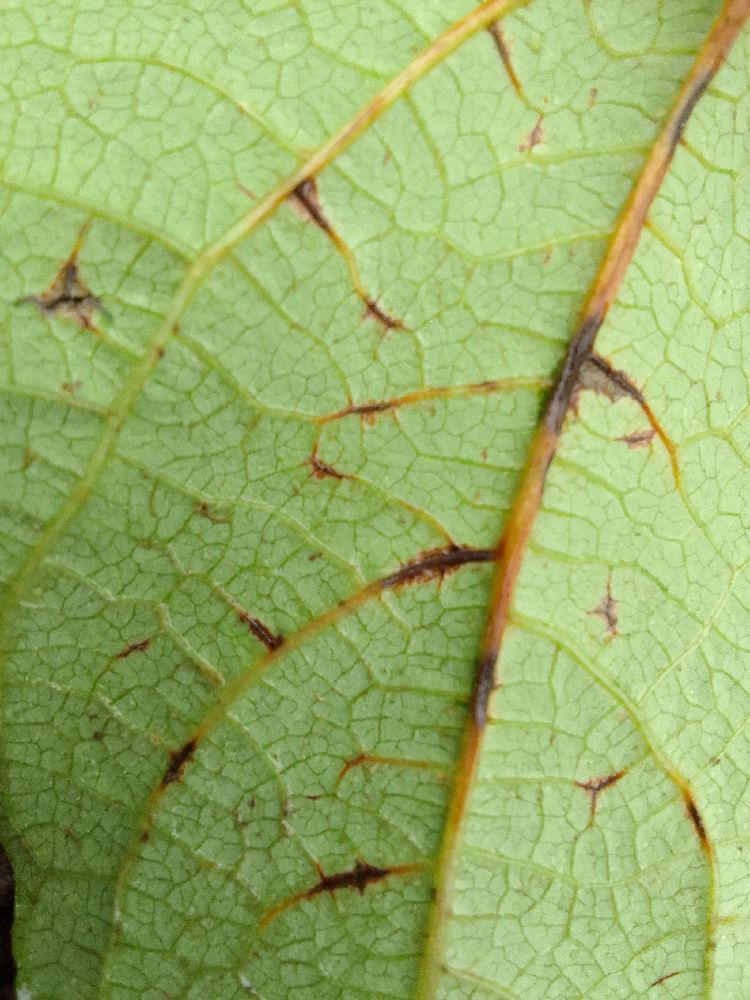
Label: anthracnose